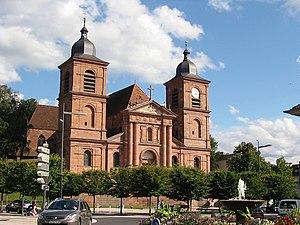
Cathédrale de Saint-Dié-des-Vosges
Il est né le divin enfant est un chant de Noël populaire catholique, français, qui rappelle la naissance du Christ.
Cet article recense les monuments historiques français classés en 1886.
La cathédrale Saint-Dié de Saint-Dié-des-Vosges est une cathédrale catholique romaine située à Saint-Dié-des-Vosges, dans le département des Vosges. Elle forme avec l'église Notre-Dame de Galilée et le cloître qui les relie, un ensemble architectural remarquable, véritable groupe cathédral, riche d'apports successifs et de styles différents, mais unifié par une couleur caractéristique, celle du grès rose des Vosges.